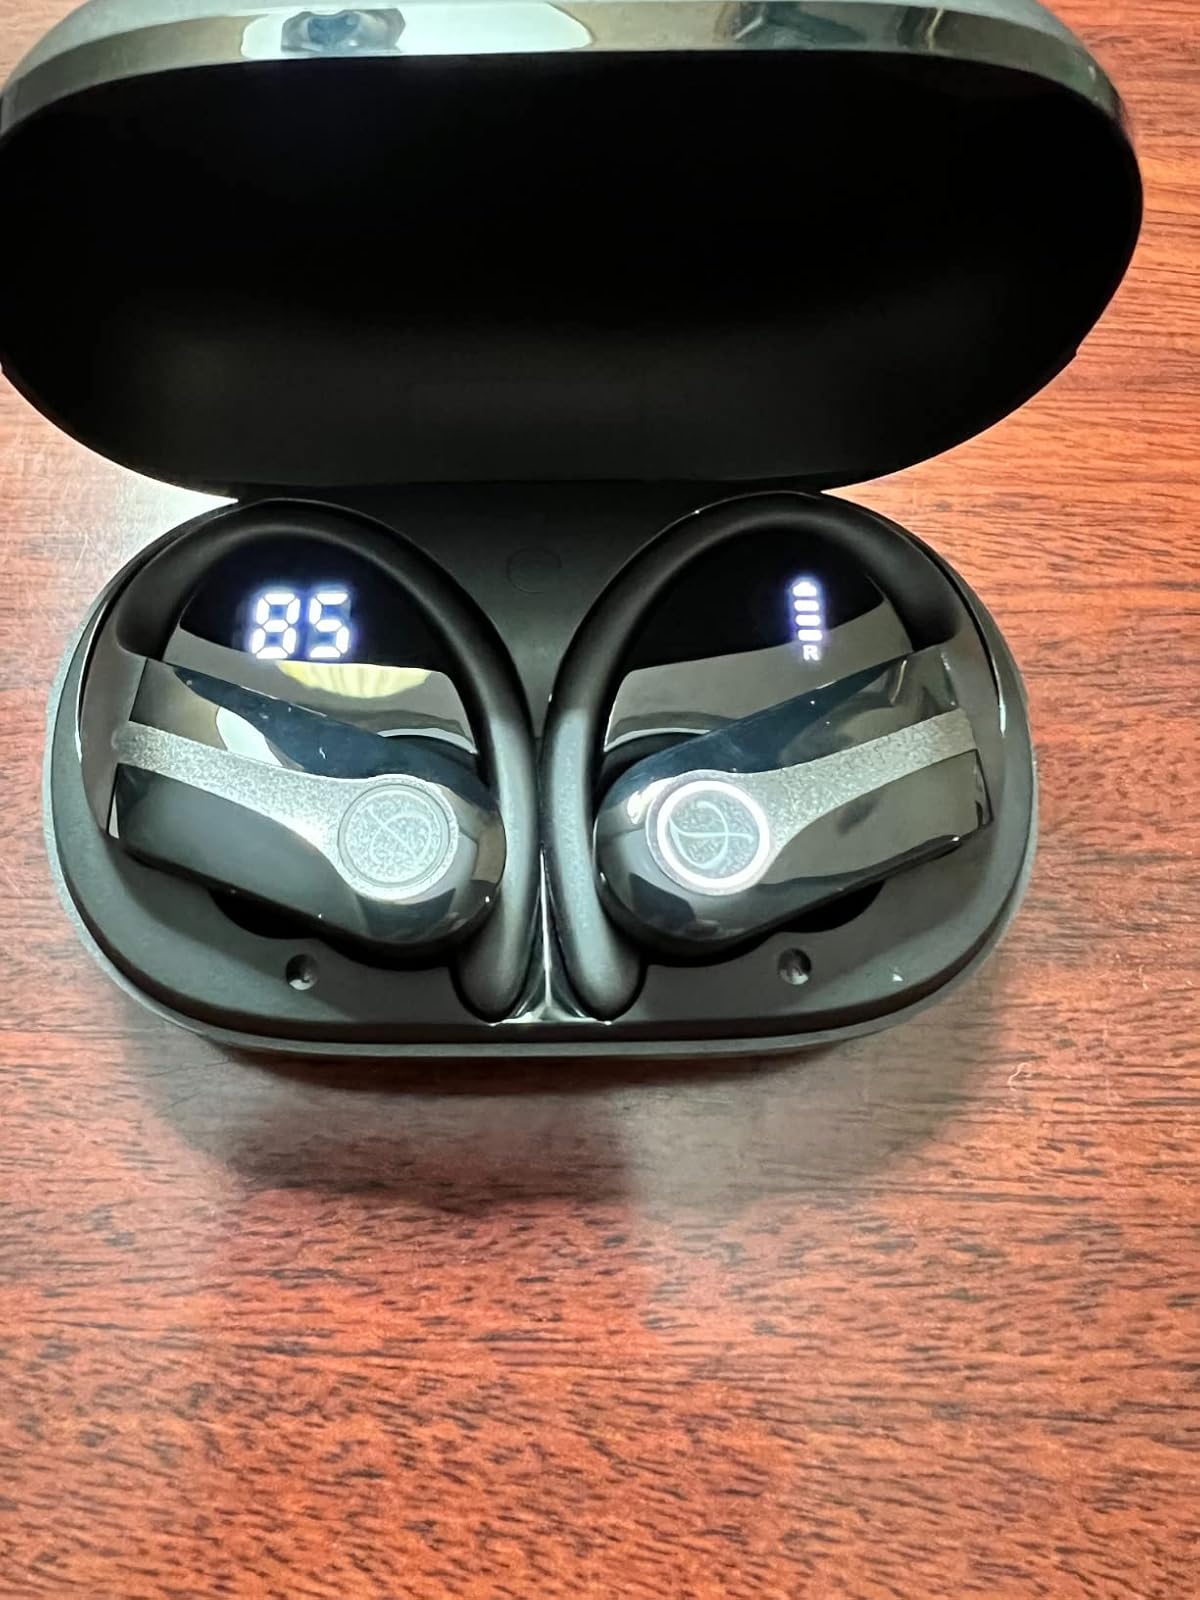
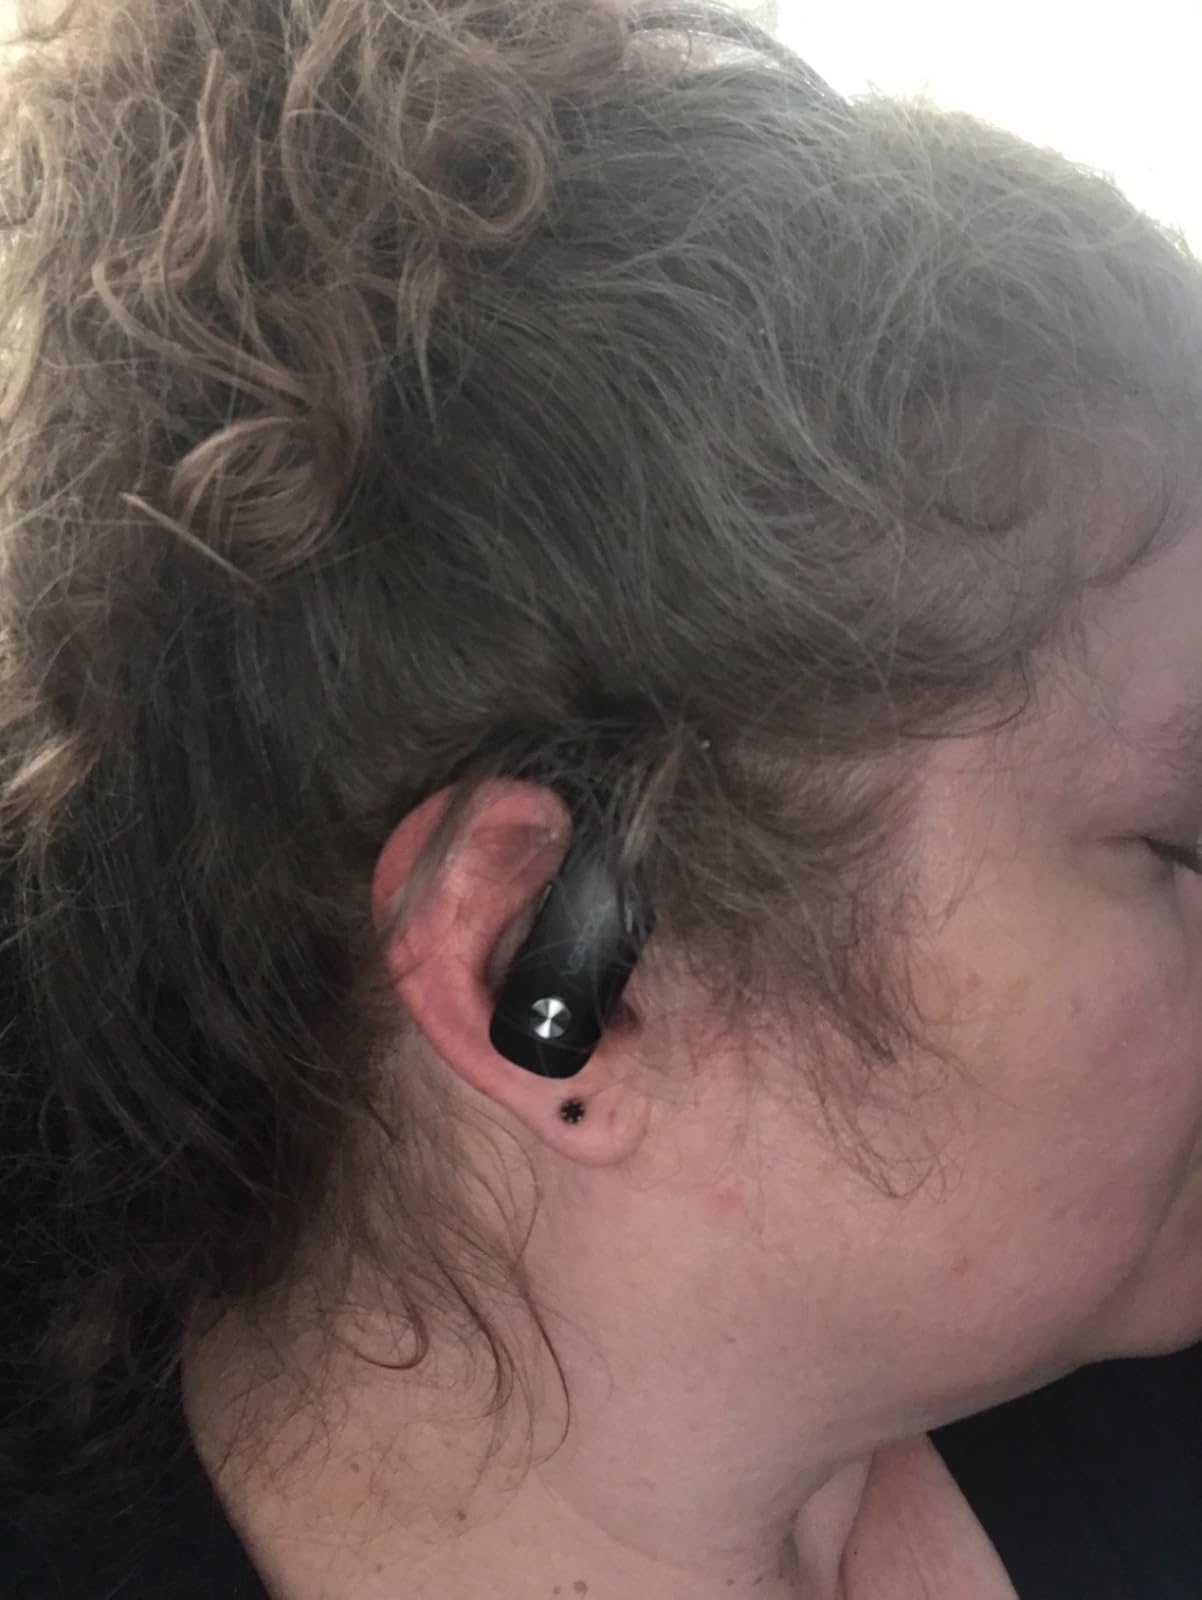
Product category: earbuds
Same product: no